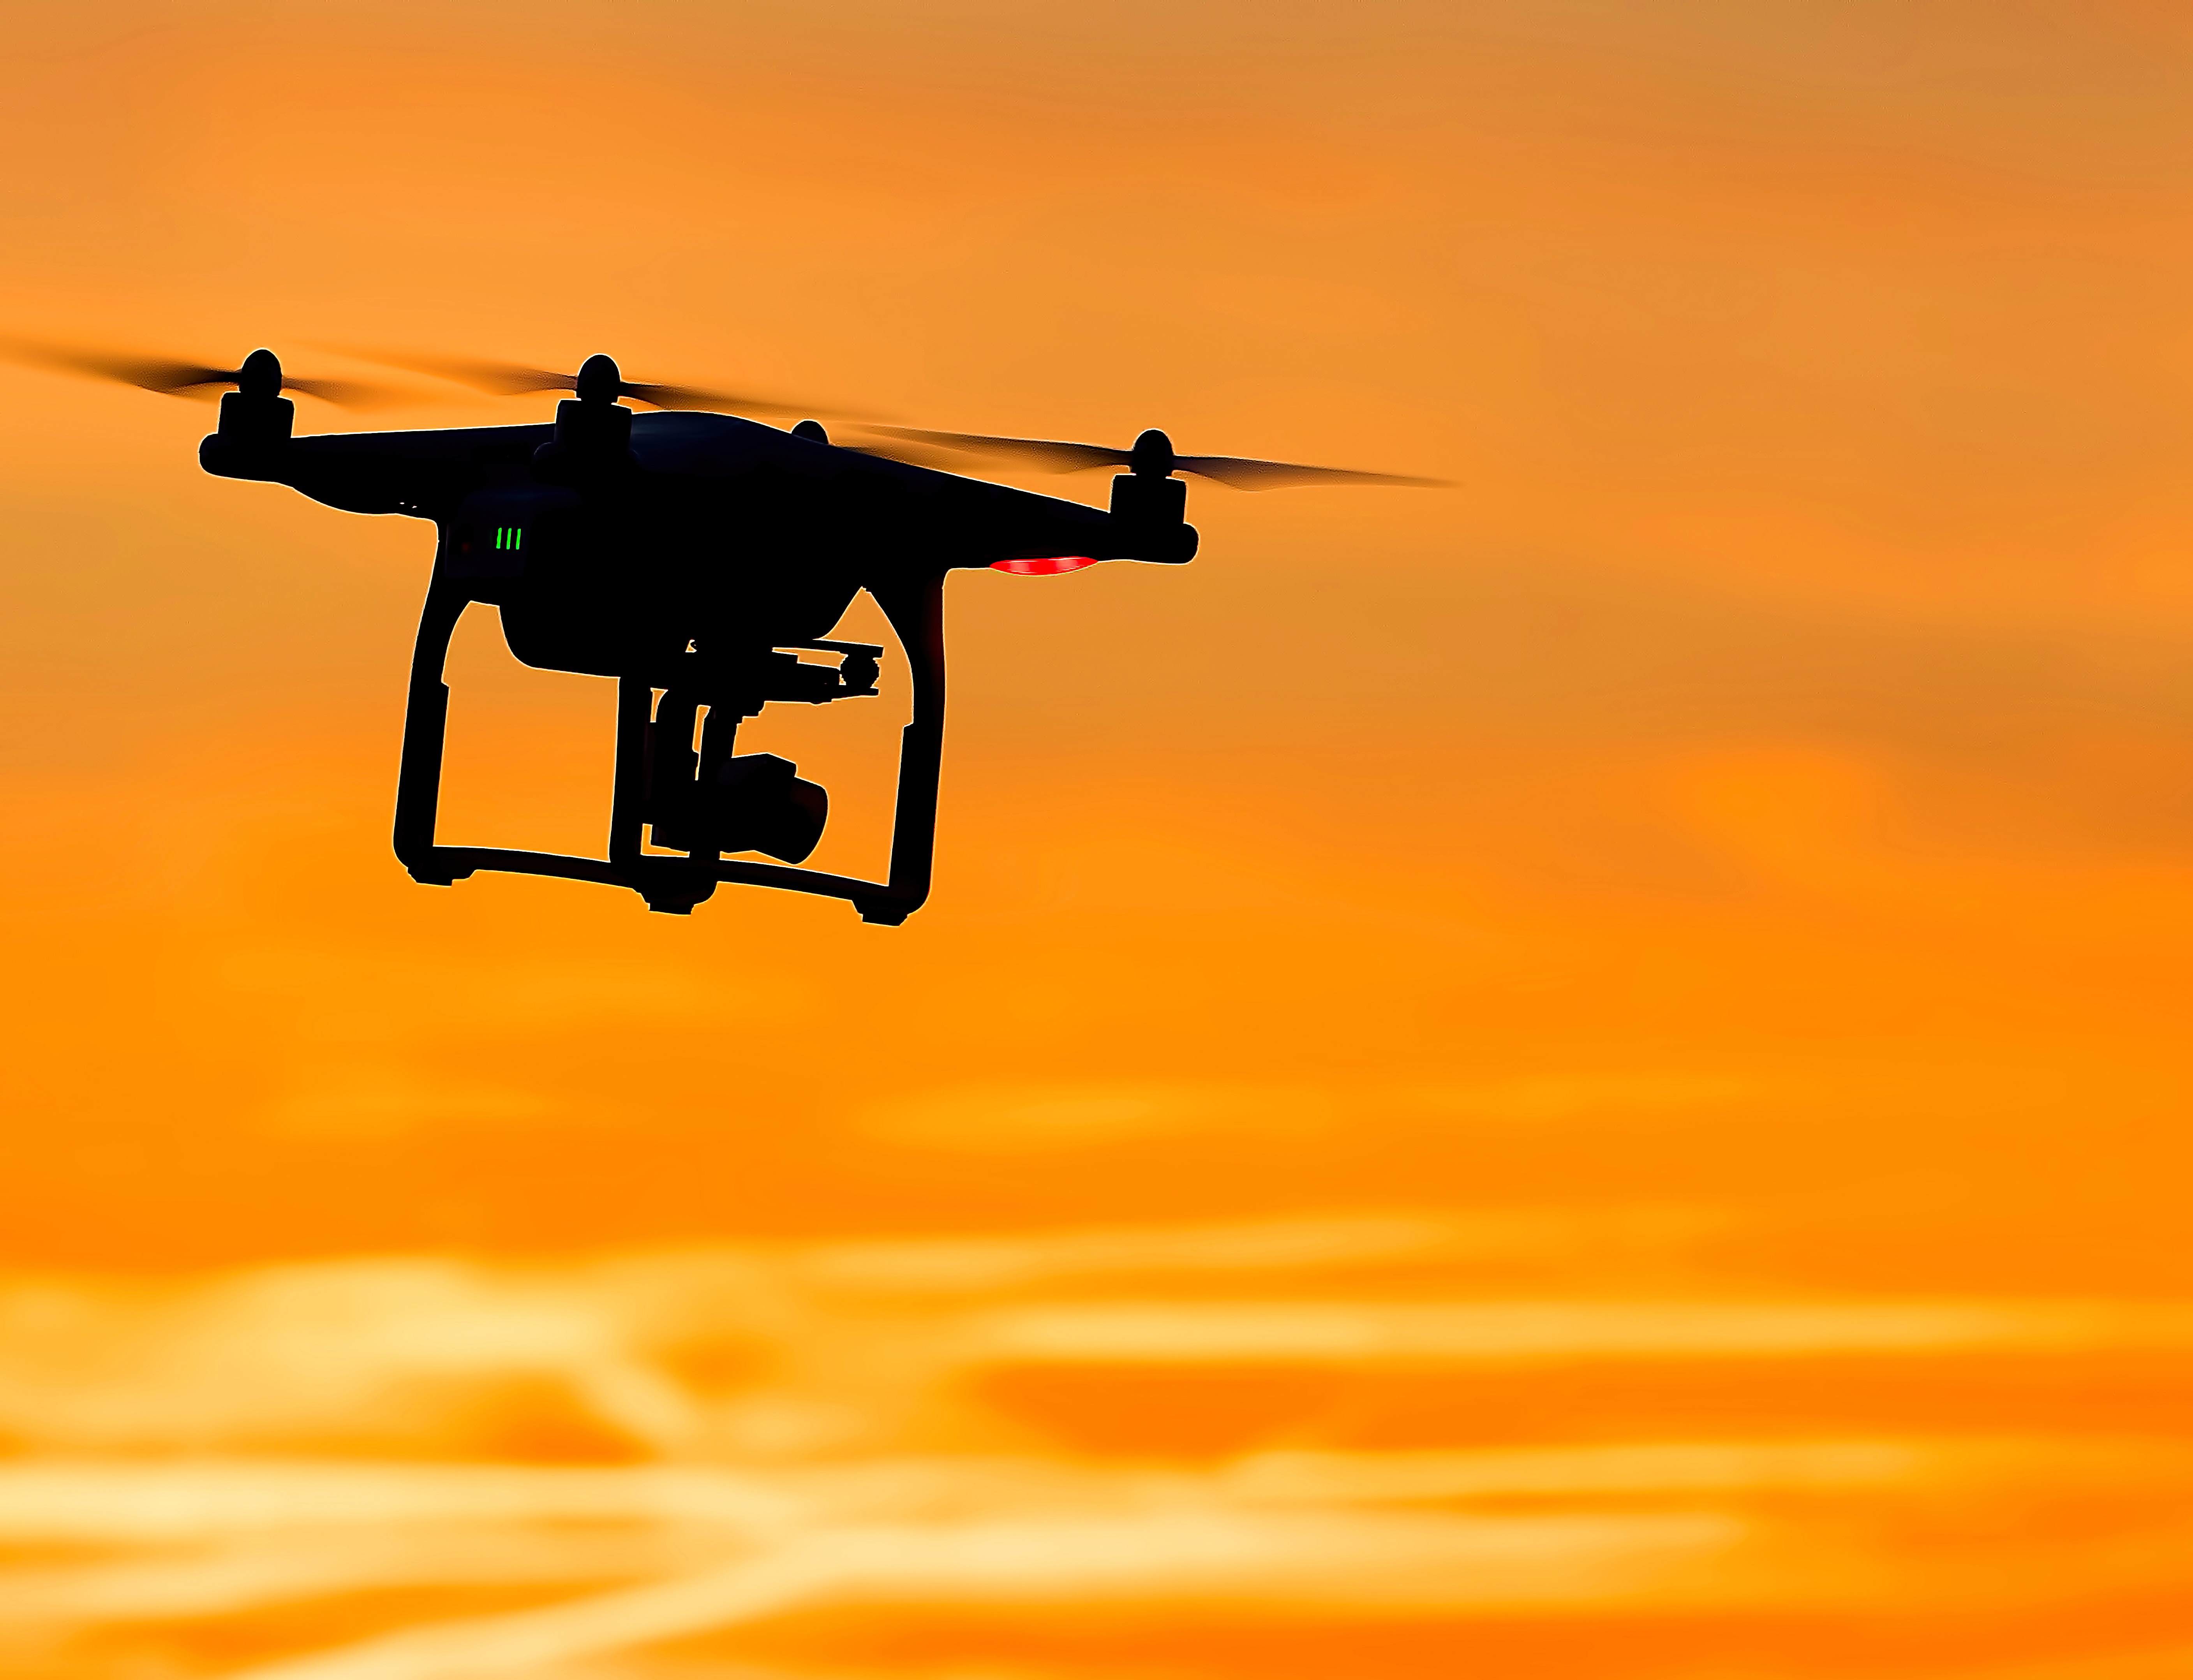
wing, sunrise, sunset, airplane, aircraft, vehicle, aviation, flight, helicopter, air force, atmosphere of earth